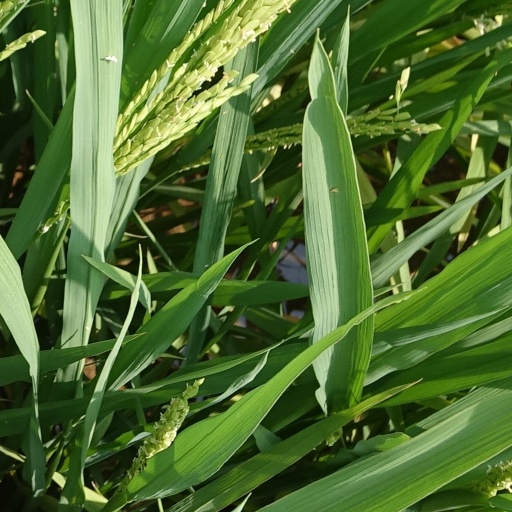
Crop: rice